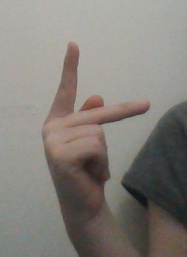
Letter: dha